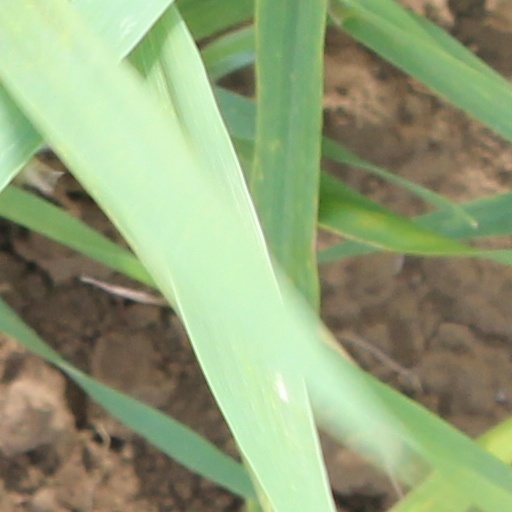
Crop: wheat